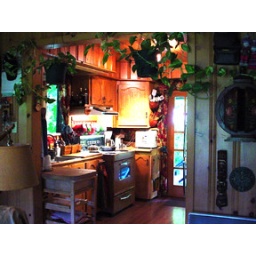
A window over the sink affords an attractive view toward the guest cottage.